René Besnard

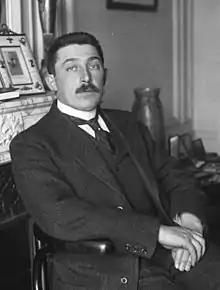
Besnard in 1914

At the outbreak of World War I (1914–18) Besnard joined the army as a second lieutenant.